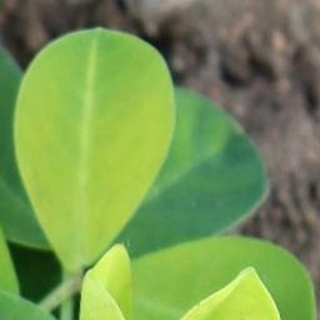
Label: groundnut_nutrition_deficiency